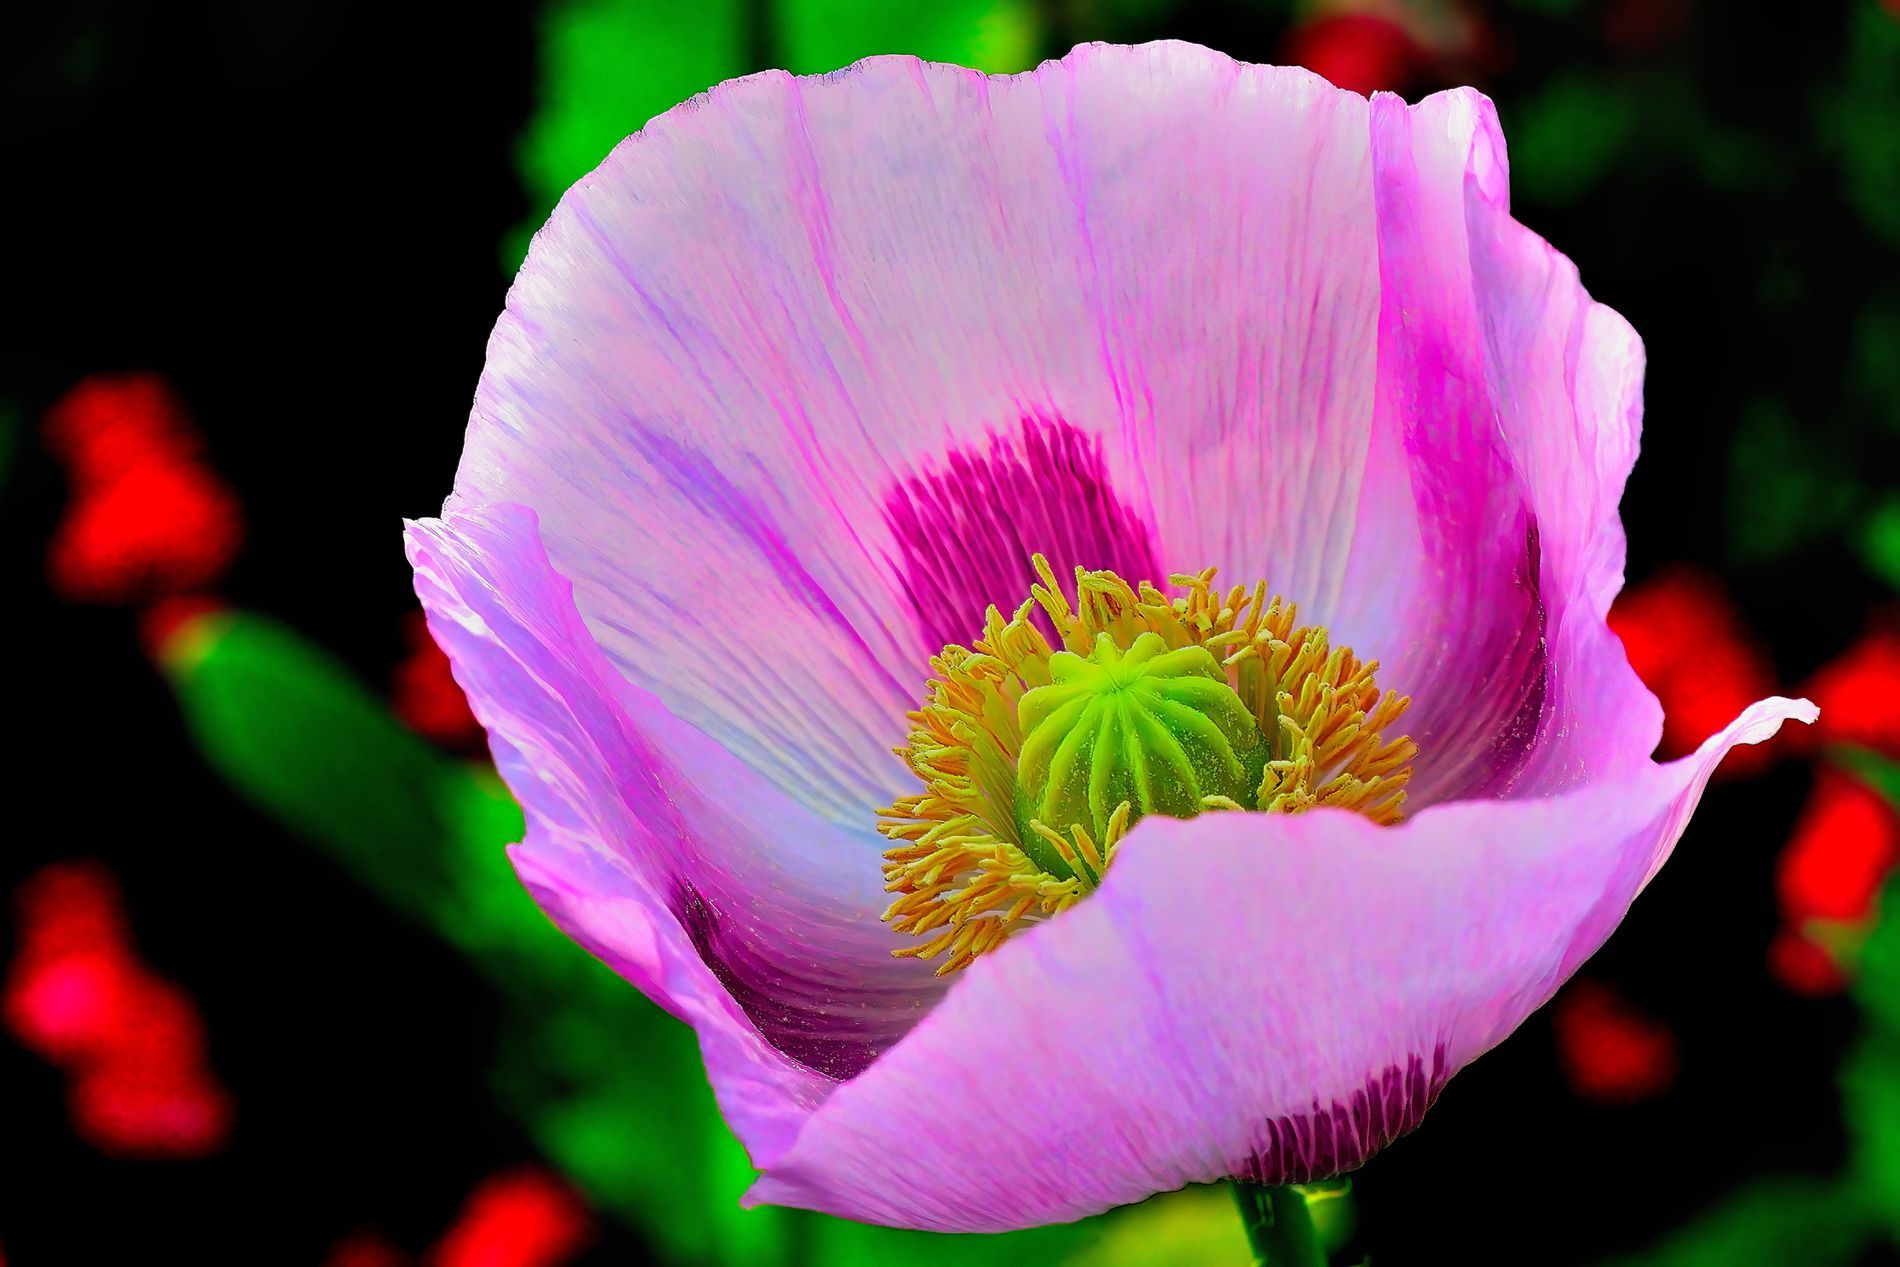
A Pink Flower
A pink flower is in the center focus of this photograph. It has golden colored pollen, with the background being black and flowery.
A close up shot taken from an eye-level camera angle, the flower is pink with golden pollen and a green inside. The atmosphere is cool and calm.
Labels: Plant, Pollen, Flower, Geranium, Anemone, Petal, Rose, Anther, Purple, Poppy, Background
Camera: NIKON CORPORATION NIKON D800E
Lens: 105mm f/2.8, AF-S VR Micro-Nikkor 105mm f/2.8G IF-ED
Aperture: F13
Exposure: 1/400 sec
ISO: 800
Focal length: 105.0 mm